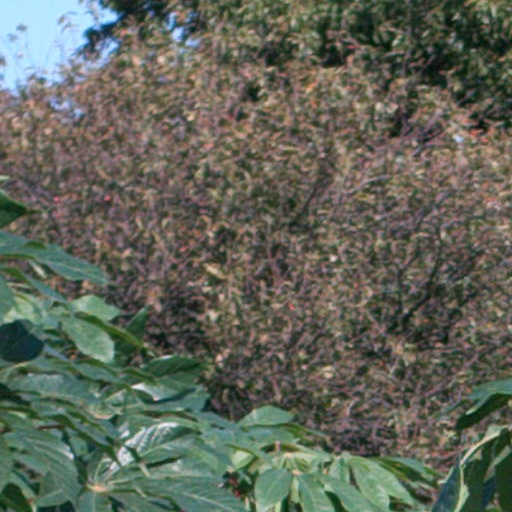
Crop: cassava